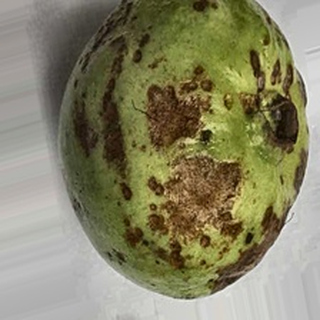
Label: guava_anthracnose